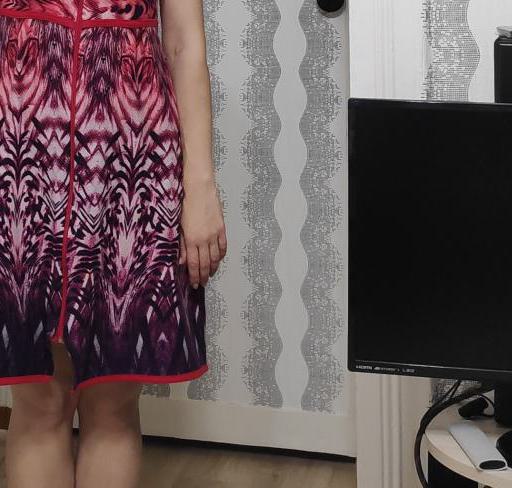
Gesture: no_gesture